Red Amnesia

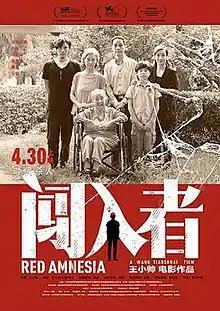

Red Amnesia is a 2014 Chinese thriller film directed by Wang Xiaoshuai. The film deals with the psychological impact of an elderly retired widow (played by Lü Zhong)'s past. Wang considers "Red Amnesia" to be the last film of his Cultural Revolution trilogy, which includes 2005's "Shanghai Dreams" and 2011's "11 Flowers". The film was released on April 30, 2015.